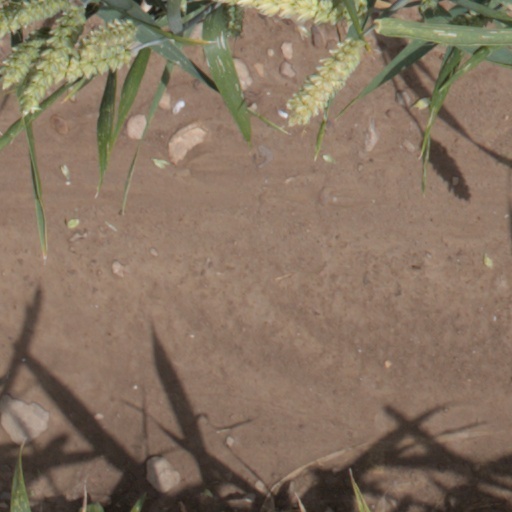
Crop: wheat